Sky position (RA, Dec in degrees): 162.005, 23.111
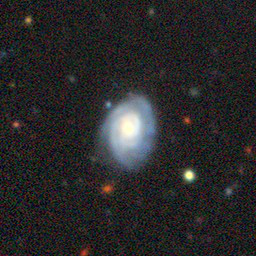
Galaxy morphology: Unbarred Tight Spiral Galaxies